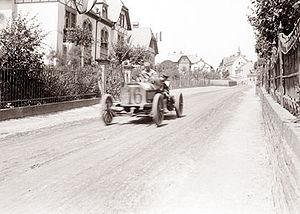
La coupe automobile Gordon Bennett est une ancienne compétition automobile.